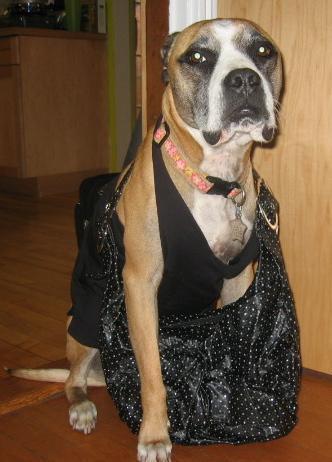
boxer